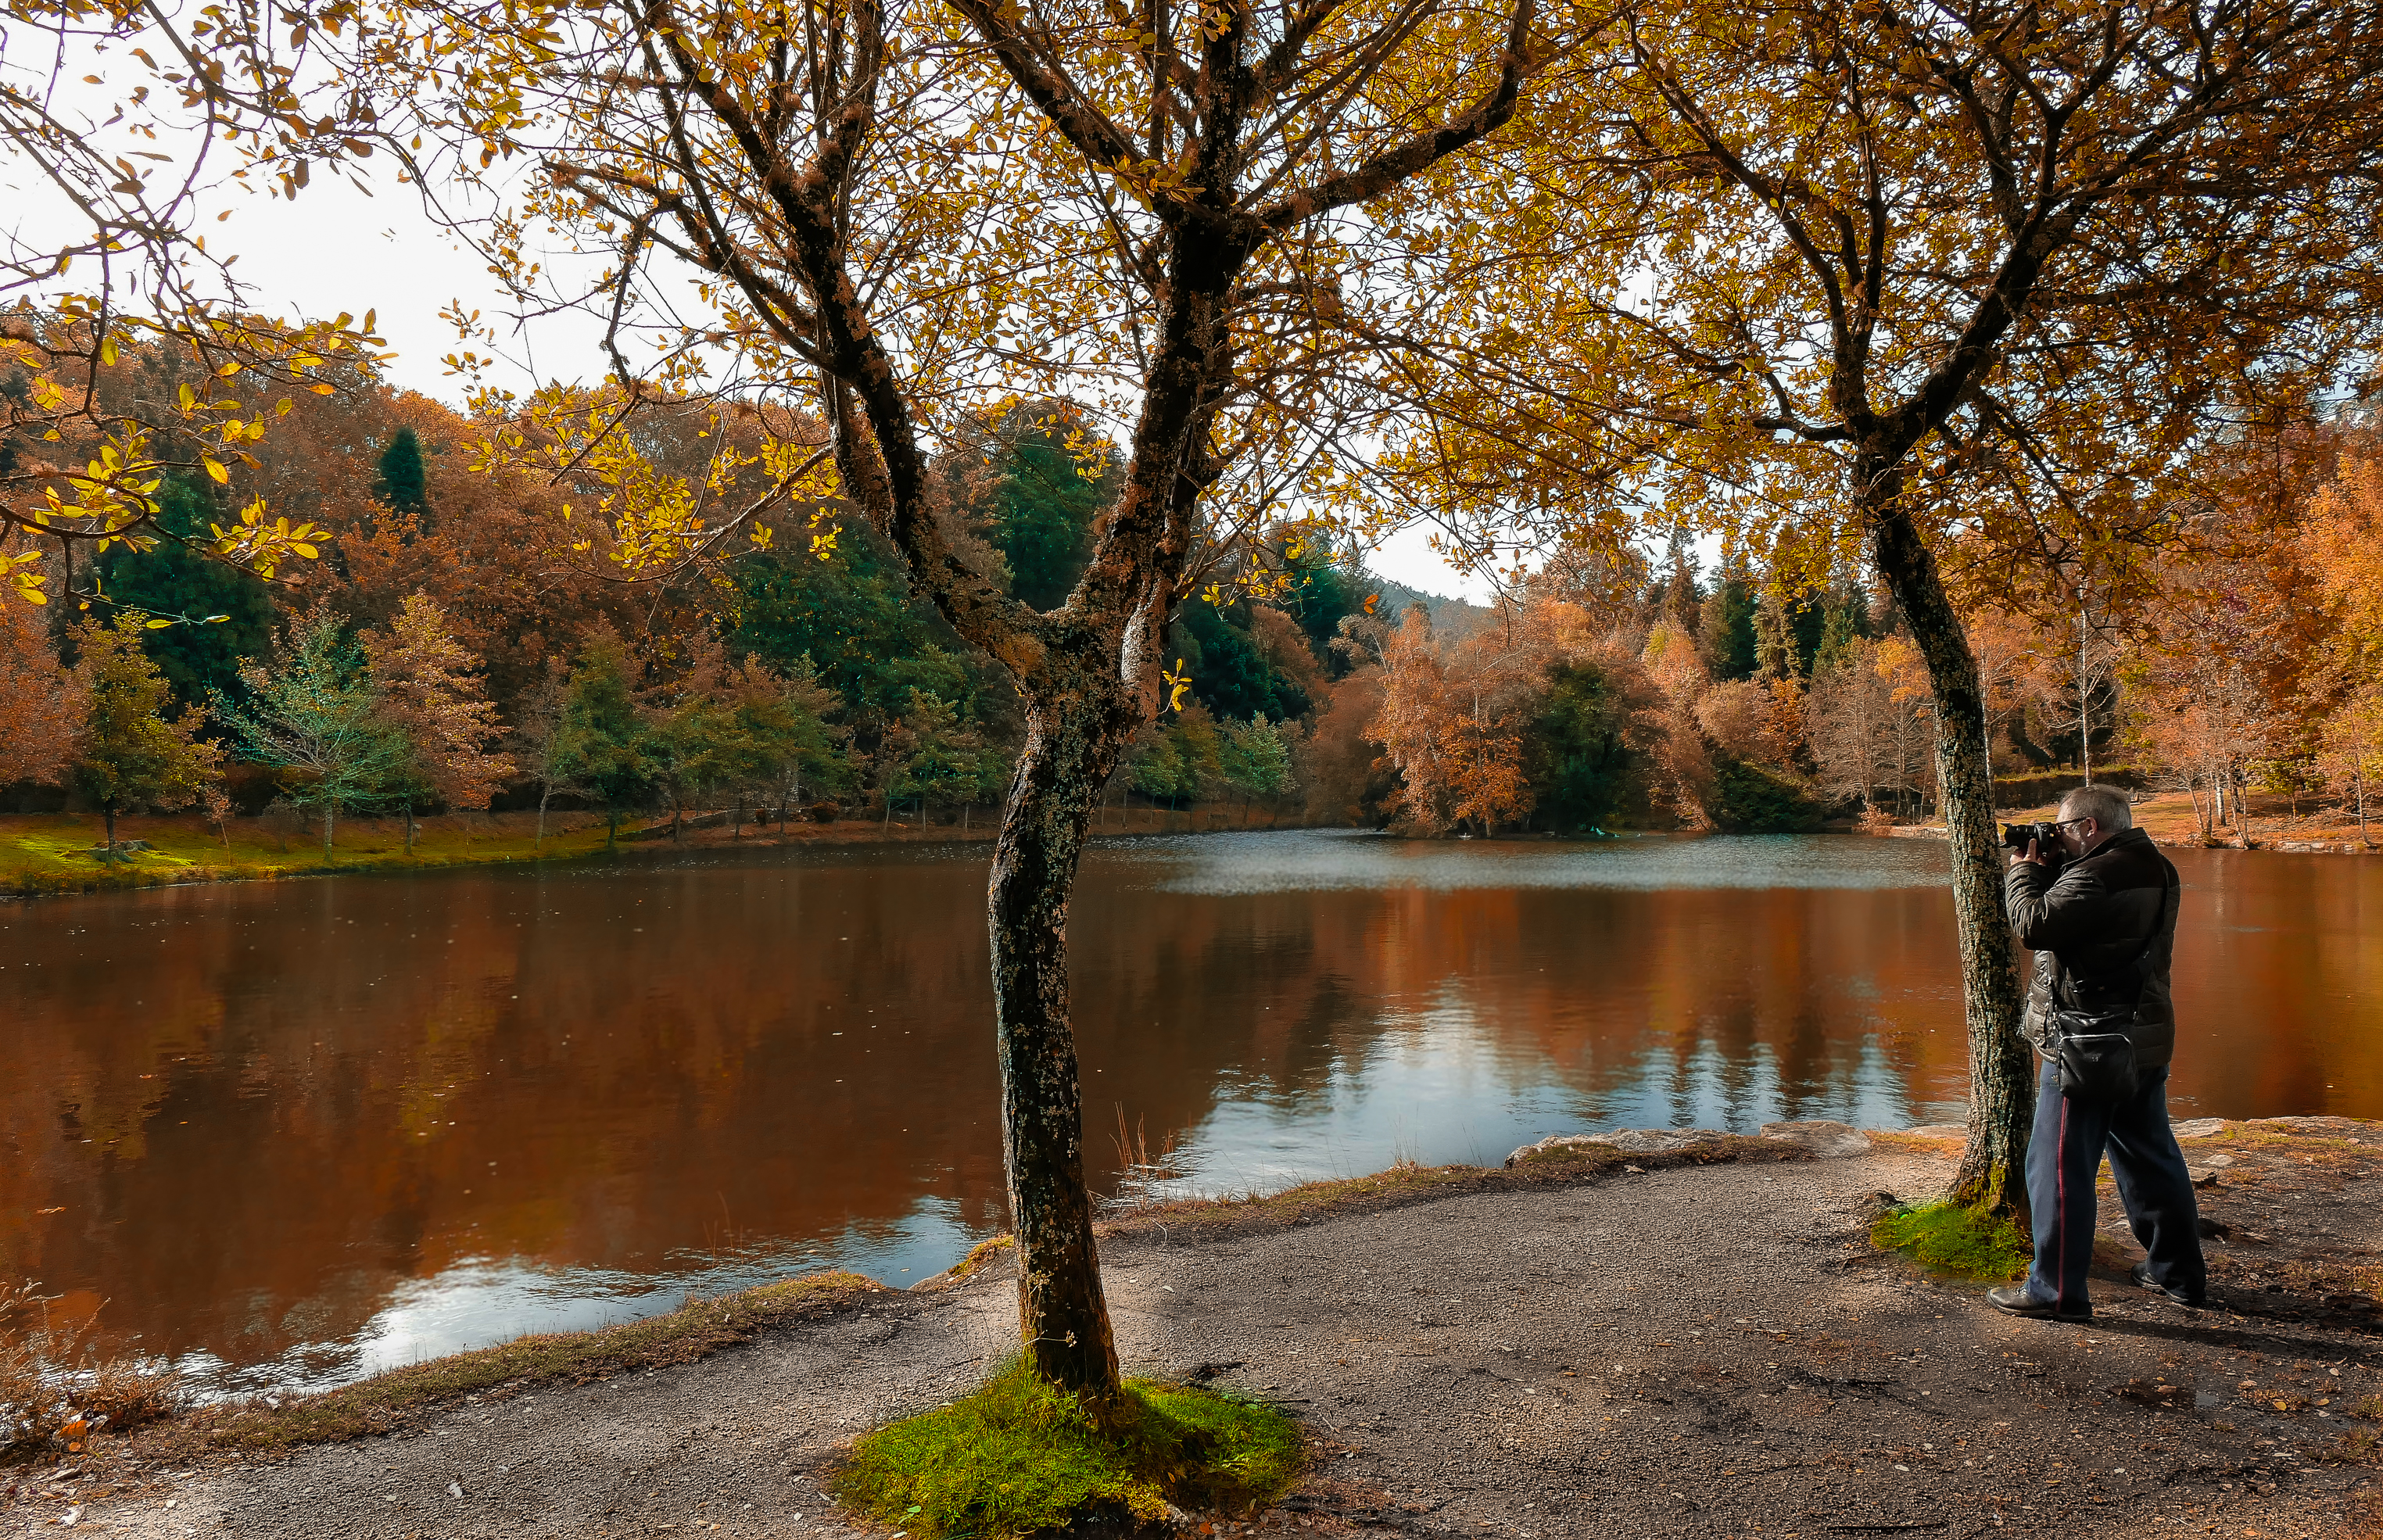
landscape, tree, water, nature, plant, morning, leaf, flower, river, pond, reflection, autumn, park, botany, season, spain, pontevedra, paisajes, woodland, lumixfz1000, fz1000, ggl1, xovesphoto, panasoniclumixfz1000, lagocasti eiras, woody plant